Hôtel de Ville, Angers

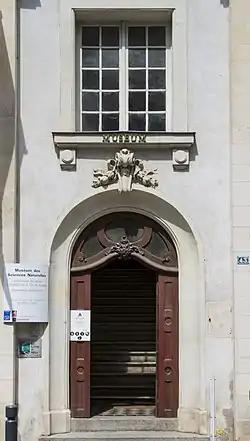
The entrance to the former Grande Maison des Halles

Early meetings of the local council were held in a room in the Porte Chapellière on Rue Baudrière. This was one of the great gates of the city and dated back to the 10th century. In the mid-15th century, the council sought a dedicated building and selected the Hôtel de la Godeline, which they refurbished and rented from the Bishop of Nantes from 1484.